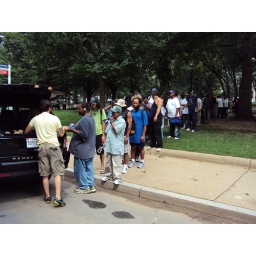
Weekend delivery of food, bottles of water and snacks to the homeless community in Washington DC